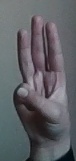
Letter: thaa